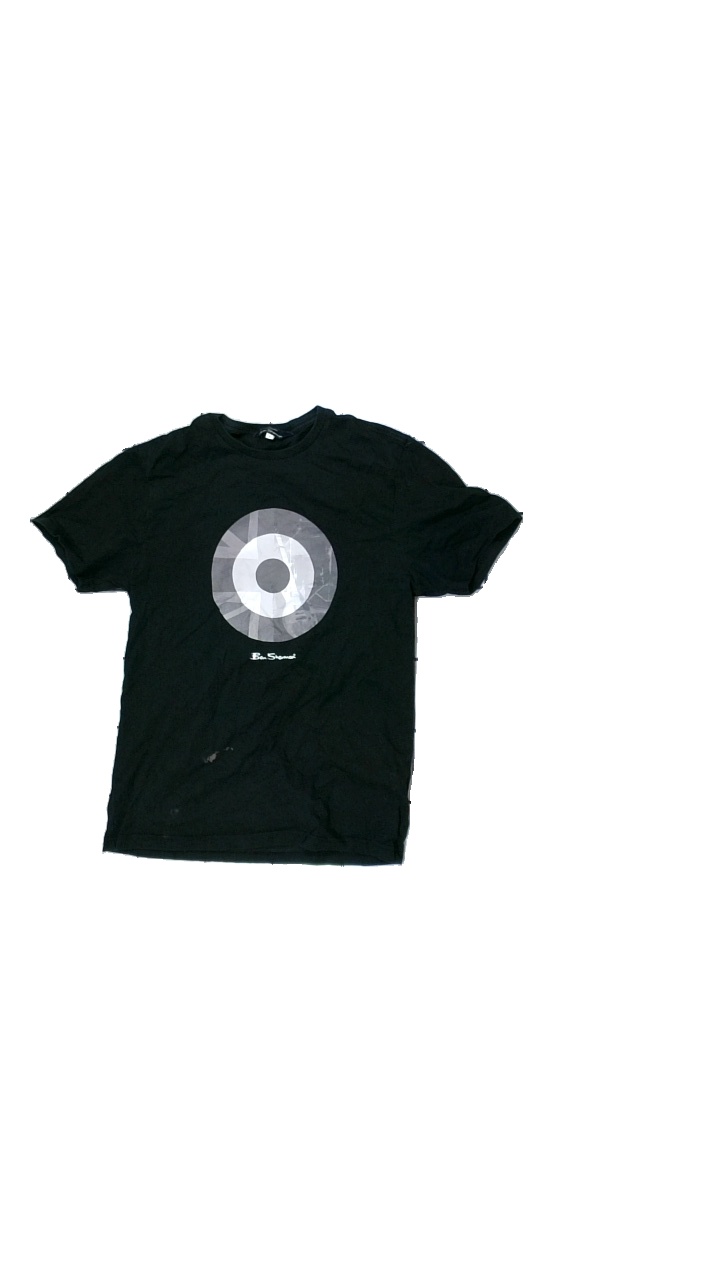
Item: T-shirt (Men)
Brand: Bensherman
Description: Black t-shirt with print
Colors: Black, Grey
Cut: Regular, C-collar
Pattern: Other
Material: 100% Cotton
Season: All
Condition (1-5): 3
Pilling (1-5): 3
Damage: bleached stain
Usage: Export
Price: <50